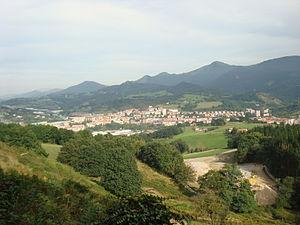
Andoain est une commune du Guipuscoa dans la communauté autonome du Pays basque en Espagne et à 15 km de sa capitale, Saint-Sébastien.